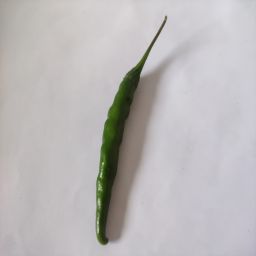
Crop: Chile Pepper
Quality: Unripe